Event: Nepal Earthquake
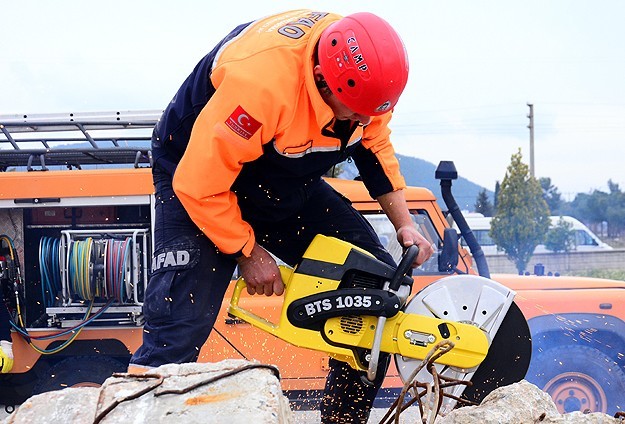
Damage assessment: no_damage